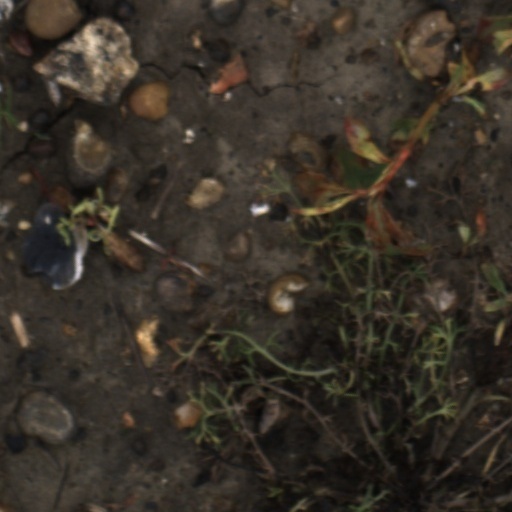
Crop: wheat